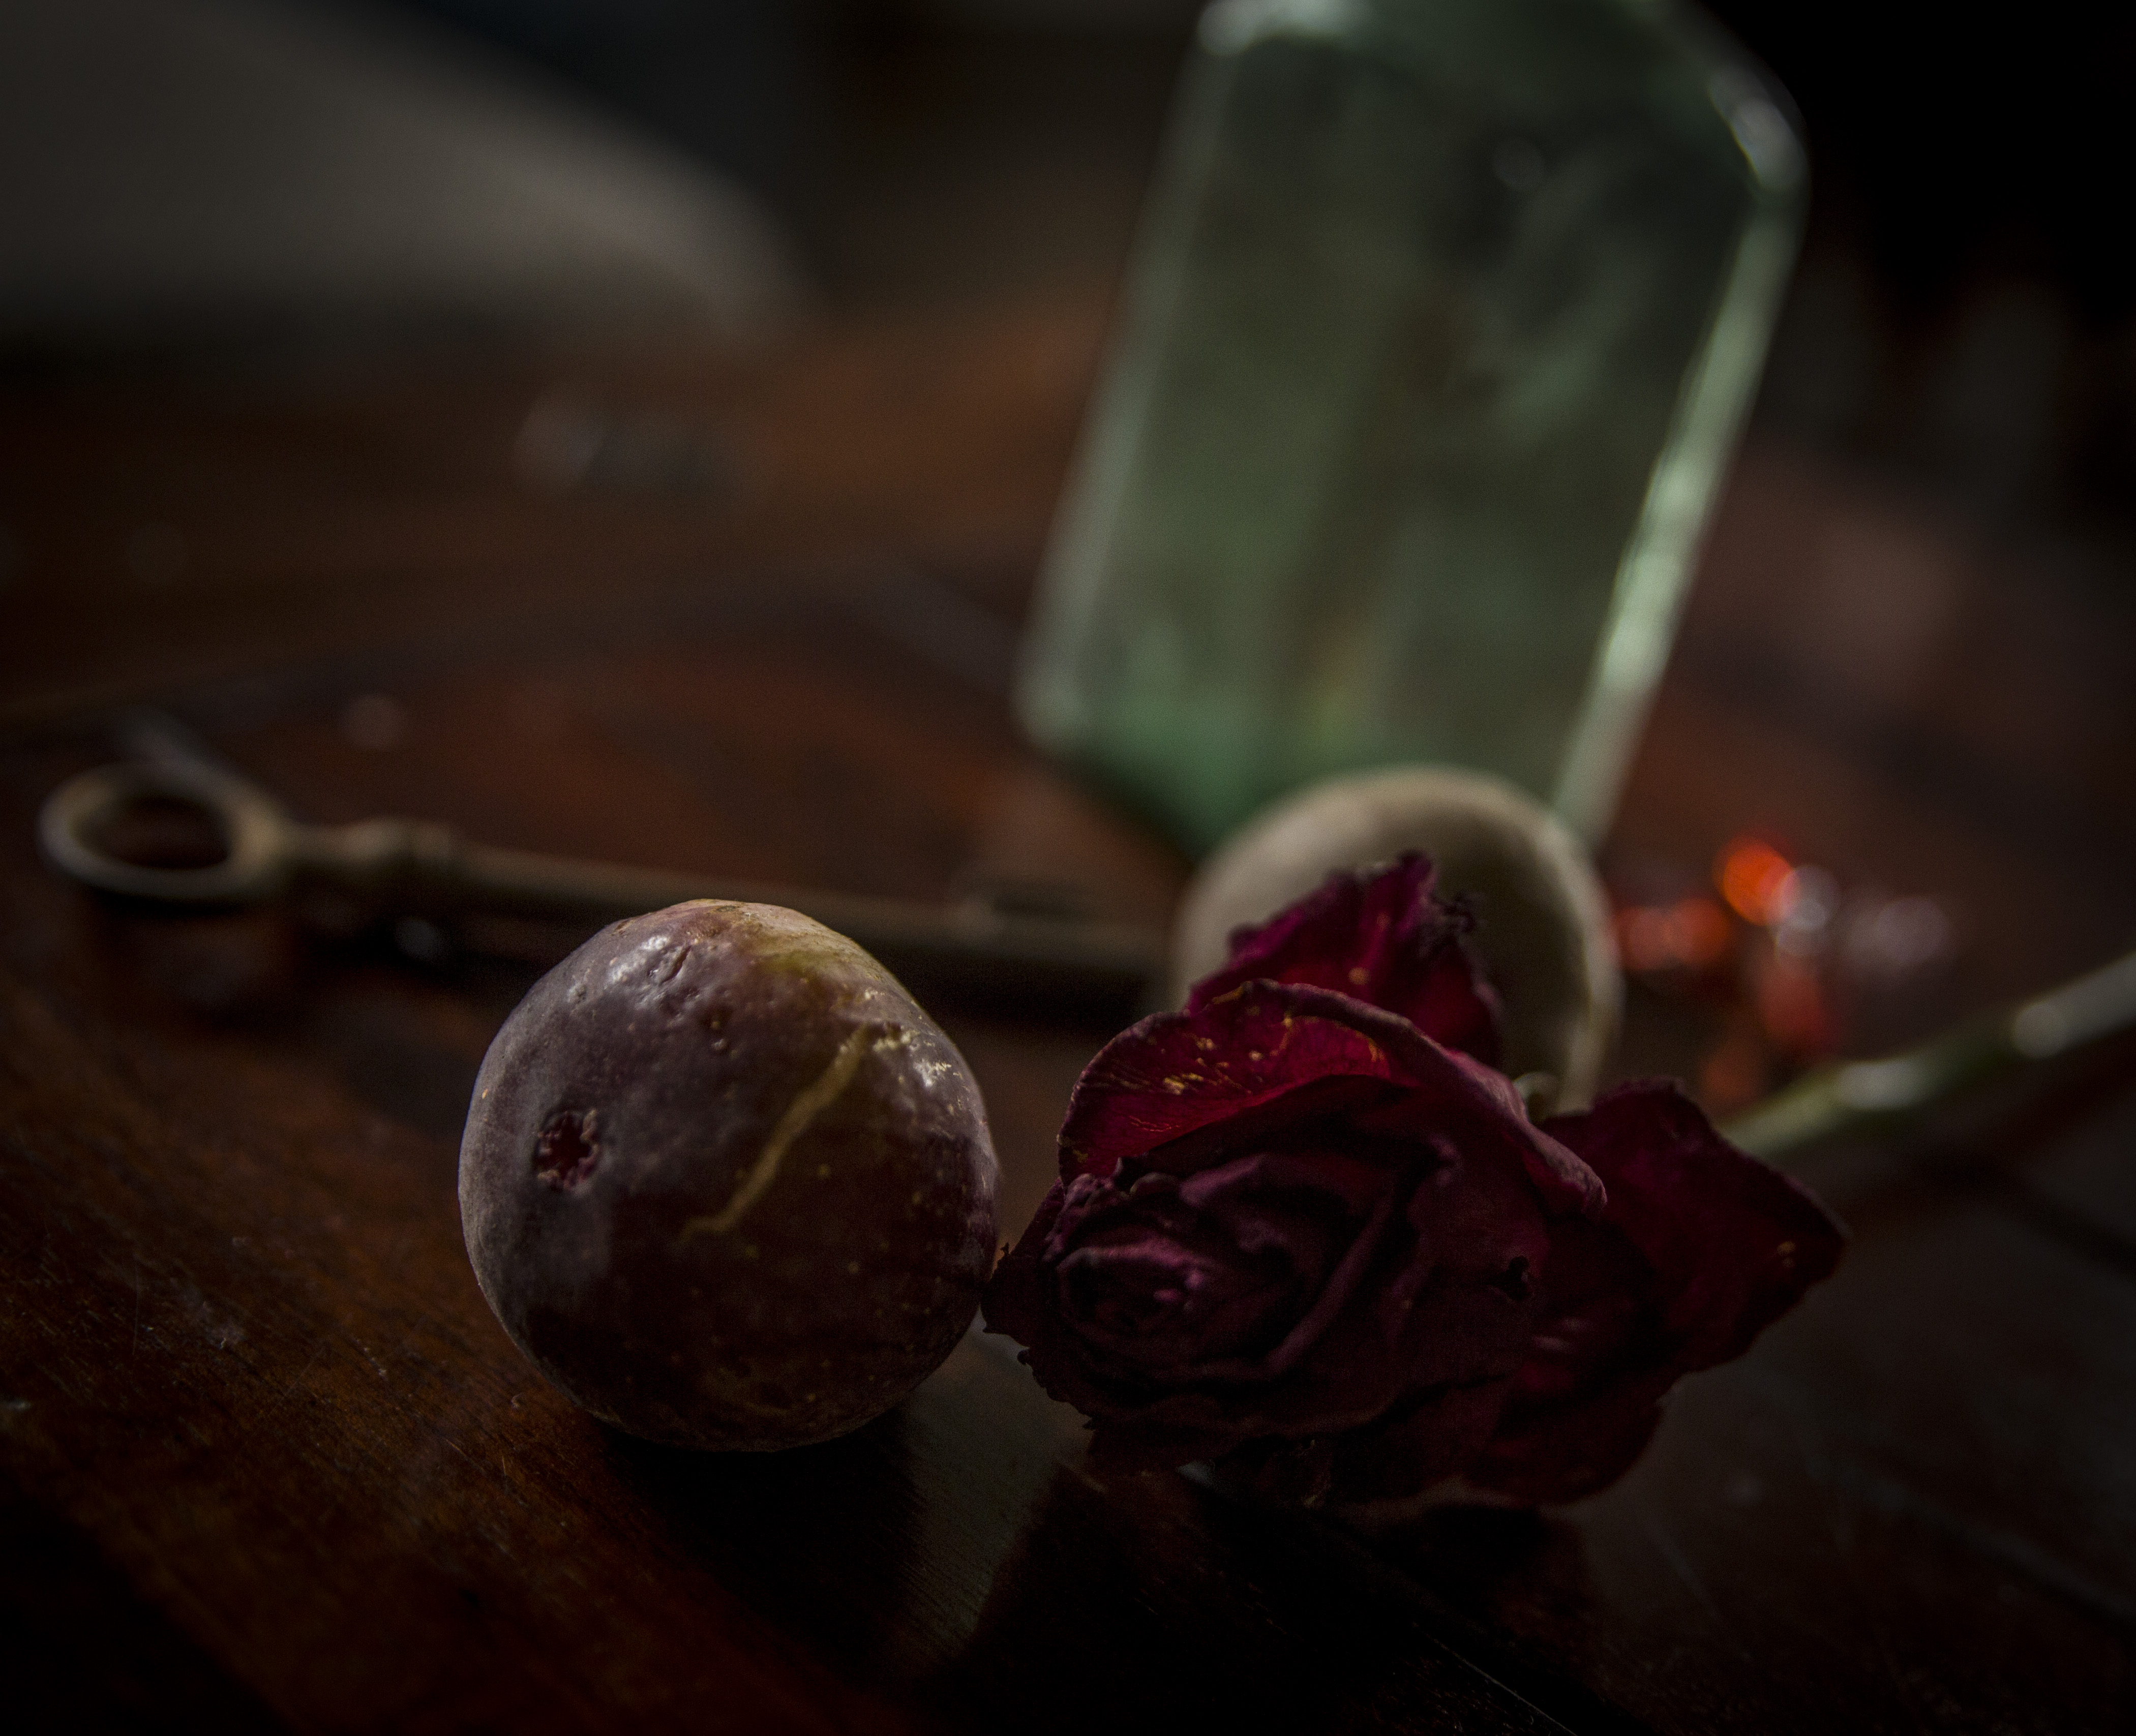
figs, fall, cool, lilac, fruit, harmony, love, secrets, free, time, still life photography, photography, macro photography, still life, glass